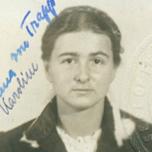
Age: 28